Medical laboratory scientist

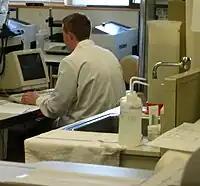
MLS in his work environment

The most common tests performed by medical laboratory scientists are complete blood count (CBC), comprehensive metabolic panel (CMP), electrolyte panel, liver function tests (LFT), renal function tests (RFT), thyroid function test (TFT), urinalysis, coagulation profile, lipid profile, blood type, semen analysis (for fertility and post-vasectomy studies), serological studies and routine cultures. In some facilities that have few phlebotomists, or none at all, (such as in rural areas) medical laboratory scientists may perform phlebotomy. Because medical laboratory scientists have many transferable technical skills, employment outside of the medical laboratory is common. Many medical laboratory scientists are employed in government positions such as the FDA, USDA, non-medical industrial laboratories, and manufacturing.